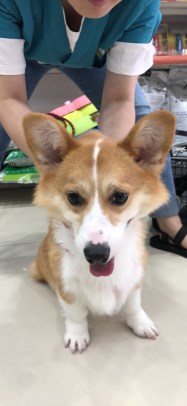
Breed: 2909-n000116-Cardigan